Dirce Repossi

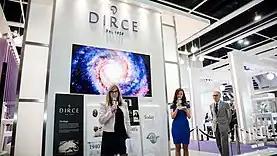

2005-2006: The brand wins second place at the Tahitian Pearl Trophy with its original design ring “Aconcagua”.